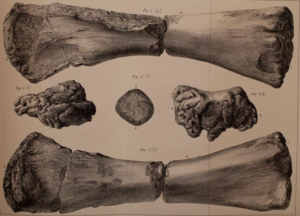
Ischyrosaurus est un nom informel donné à un genre de dinosaures sauropodes du Jurassique supérieur retrouvé en Angleterre. L'espèce-type, Ischyrosaurus manseli, a été décrite par Richard Lydekker en 1888. Il a longtemps été un synonyme du Pelorosaurus.